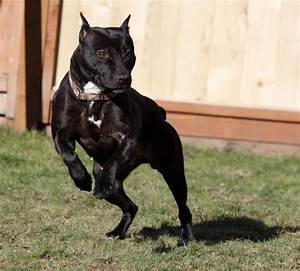
Label: cane